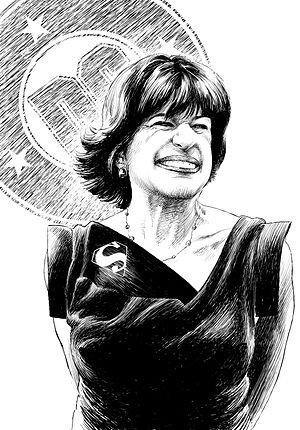
Jenette Kahn est une éditrice américaine de comics. Elle a notamment travaillé pour DC comics, division de Warner Bros, en tant qu'éditrice puis présidente.